Sherry's

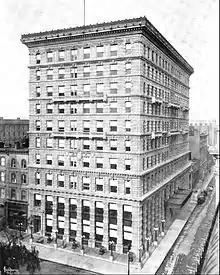
"Sherry's" in 1901 on 44th Street and Fifth Avenue

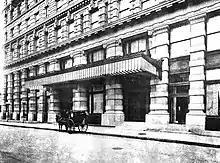
Main entrance of "Sherry's" in 1899

Sherry's was a restaurant in New York City. It was established by Louis Sherry in 1880 at 38th Street and Sixth Avenue. In the 1890s, it moved to West 37th Street, near Fifth Avenue.